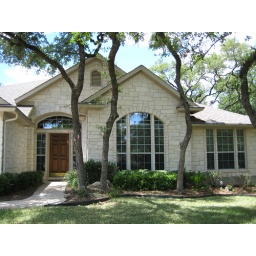
That big window in the center is my office window. I love the Austin rock exterior. :^)